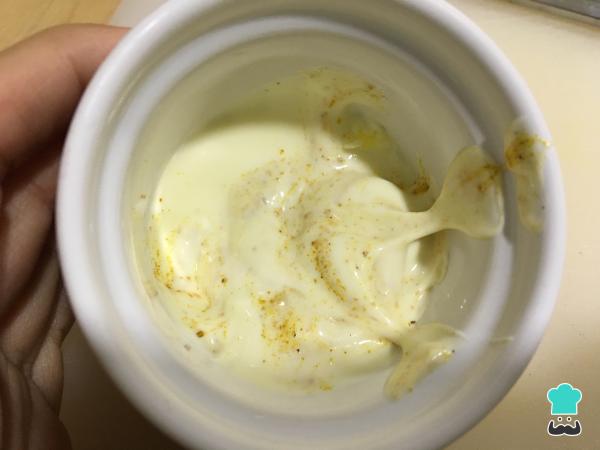
Por otra parte, vamos a preparar un aderezo especial para combinar con el pavo y la manzana. Para ello, mezclamos la mayonesa con un poquito de curry en polvo al gusto. Para no añadir calorías a este sándwich ligero de pavo con manzana, hemos utilizado una mayonesa ligera. La mayonesa de aguacate también le va fenomenal a este bocadillo.